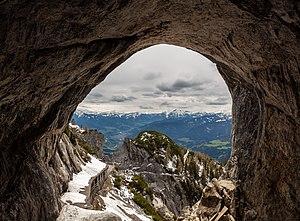
Eisriesenwelt est une cavité souterraine formant une glacière naturelle située près de la ville de Werfen en Autriche dans le Land de Salzbourg, district de Sankt Johann im Pongau. C'est la plus grande grotte de glace du monde, s'étendant sur plus de 42 kilomètres et visitée par environ 200 000 touristes chaque année.